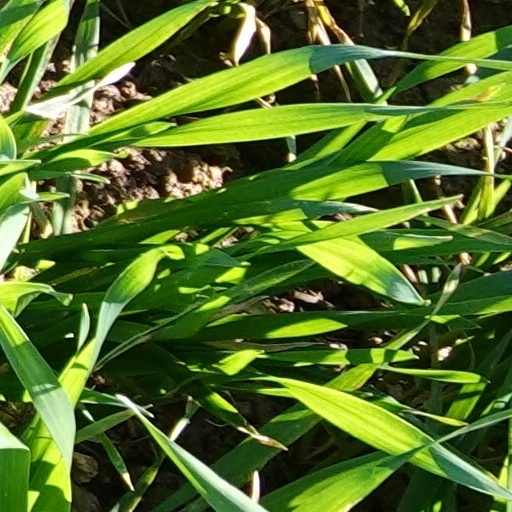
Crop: wheat